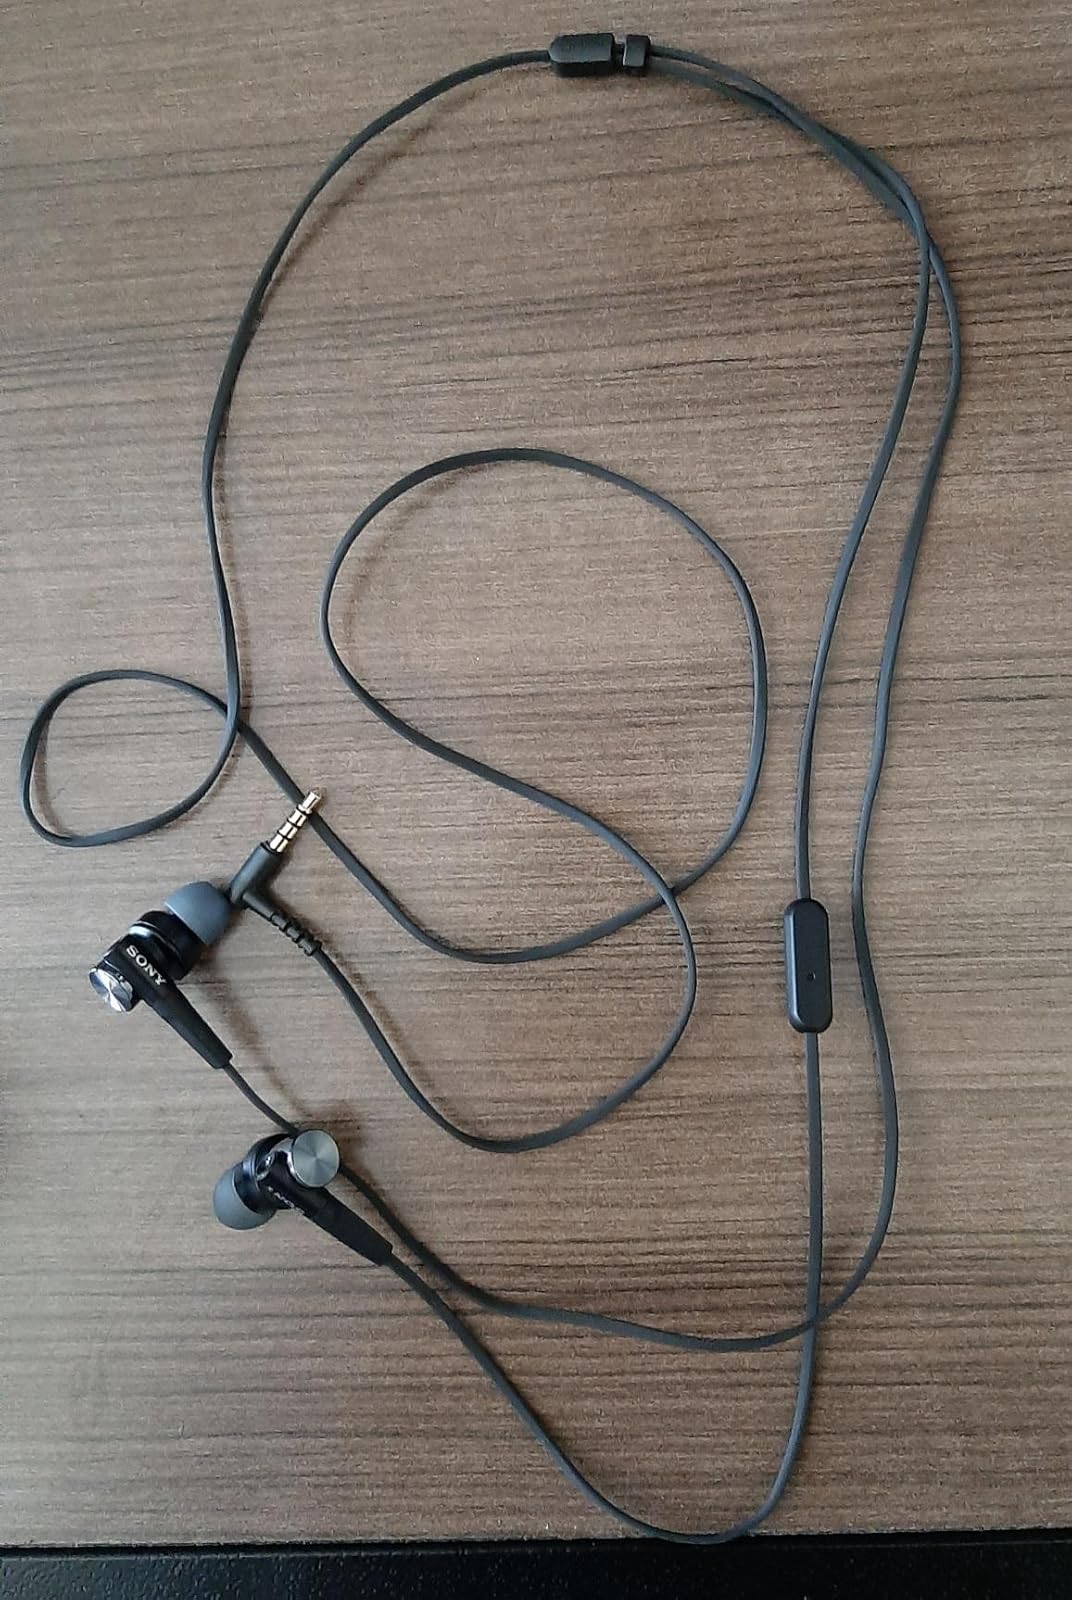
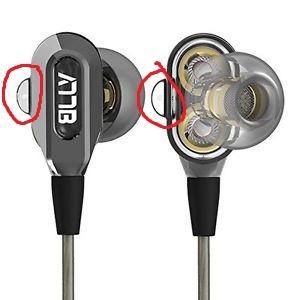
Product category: headphones
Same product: no